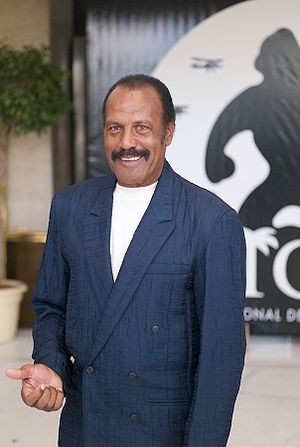
Fred Williamson
Fred Williamson (2008)
Fred "The Hammer" Williamson er en amerikansk skuespiller, arkitekt og tidligere professionel amerikansk fodbold defensivback, der primært spillede i American Football League i løbet af 1960'erne. Efter sin pensionering fra Football, fandt Williamson ud af at en karriere inden for arkitektur ikke var hans kald og han forsøgte sig i stedet med skuespil, der blev ham en stor succes.